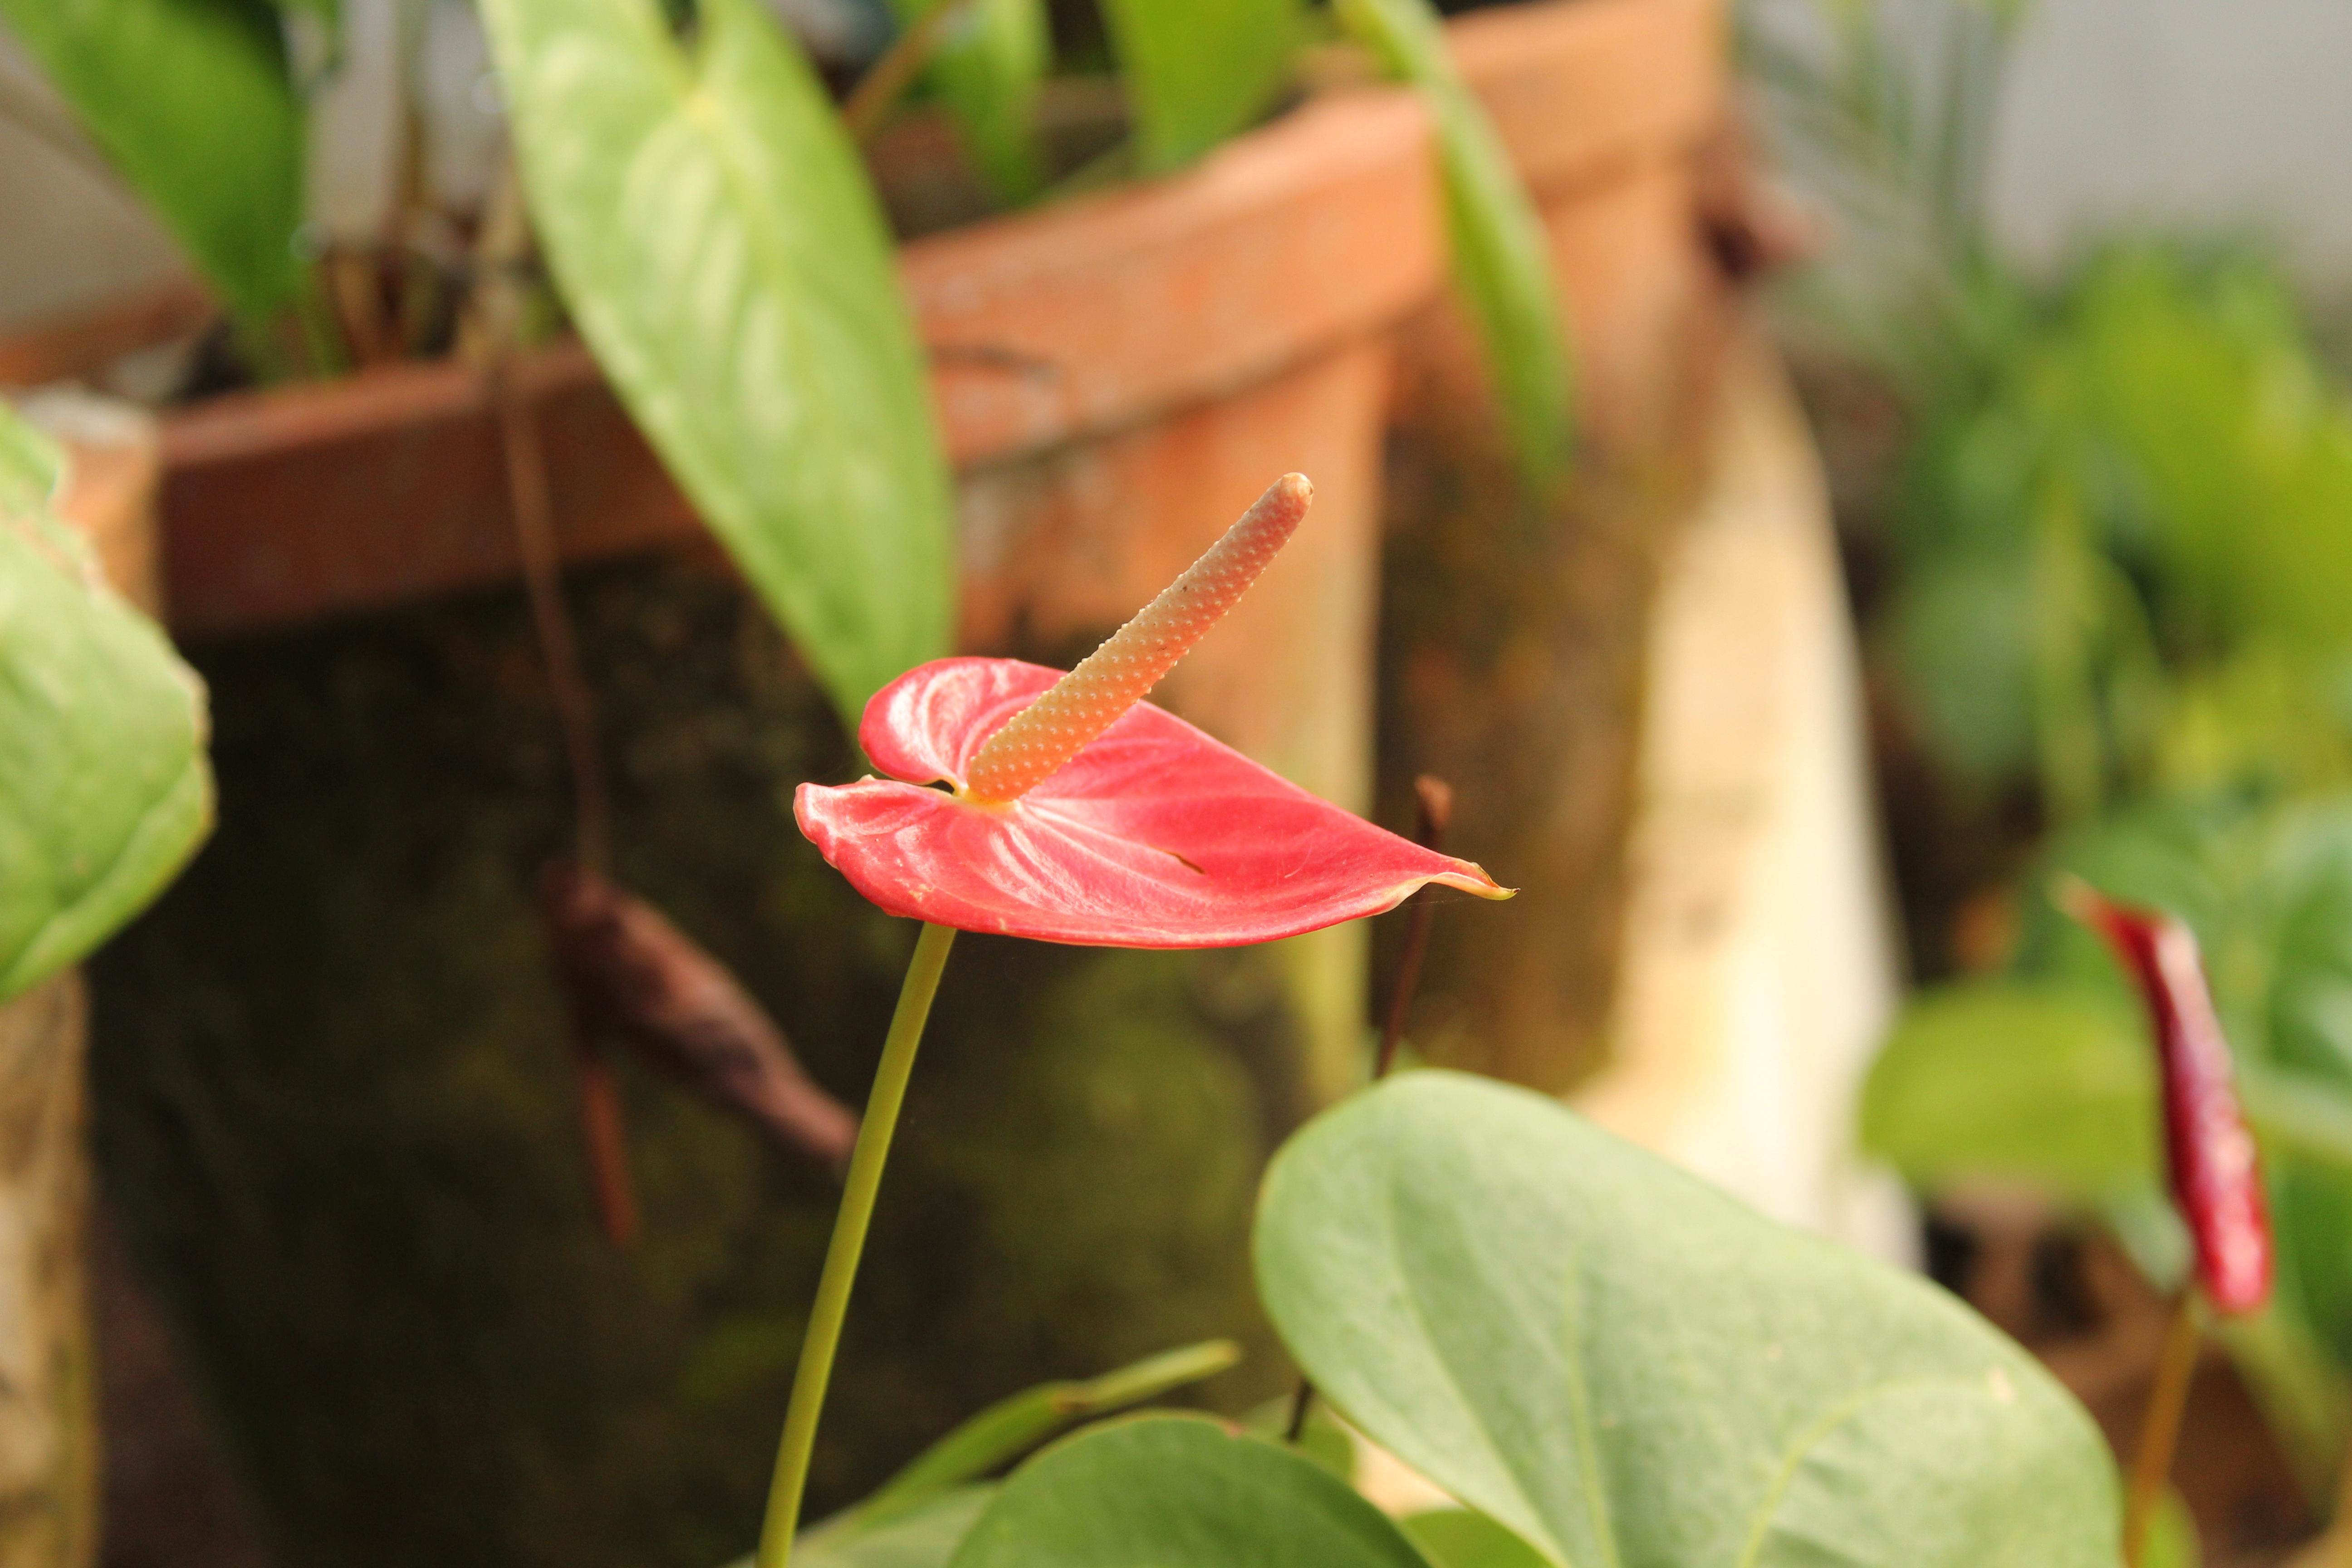
anthurium, plant, flower, flora, leaf, plant stem, spring, petal